High Council of the Judiciary (Italy)

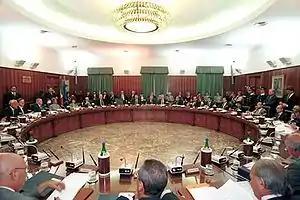
Chamber of the High Council of the Judiciary

The High Council of the Judiciary (or CSM) is an Italian institution of constitutional importance, entrusted to preside over the organisation of the Italian Judiciary. The High Council sits in the Palazzo dei Marescialli, Piazza Indipendenza 6, Rome.